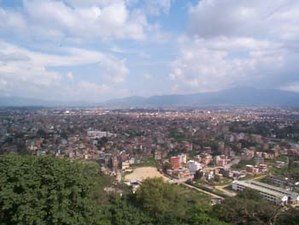
Kathmandudalen
Nepals hovedstad Katmandu ligger i Kathmandudalen
Kathmandudalen er en dal i Nepal, og er landets største dal hvor hovedstaden Katmandu ligger. Historisk var det et mødested for antikke civilisationer i Asien. Dalen, som er et verdensarvssted siden 1979, har mindst 130 vigtige monument, blandt andet flere pilgrimmål for hinduer og buddhister. Byerne Katmandu, Patan og Bhaktapur er beliggende i dalen og har stilfuldt nepalesiske kunst og arkitektur.